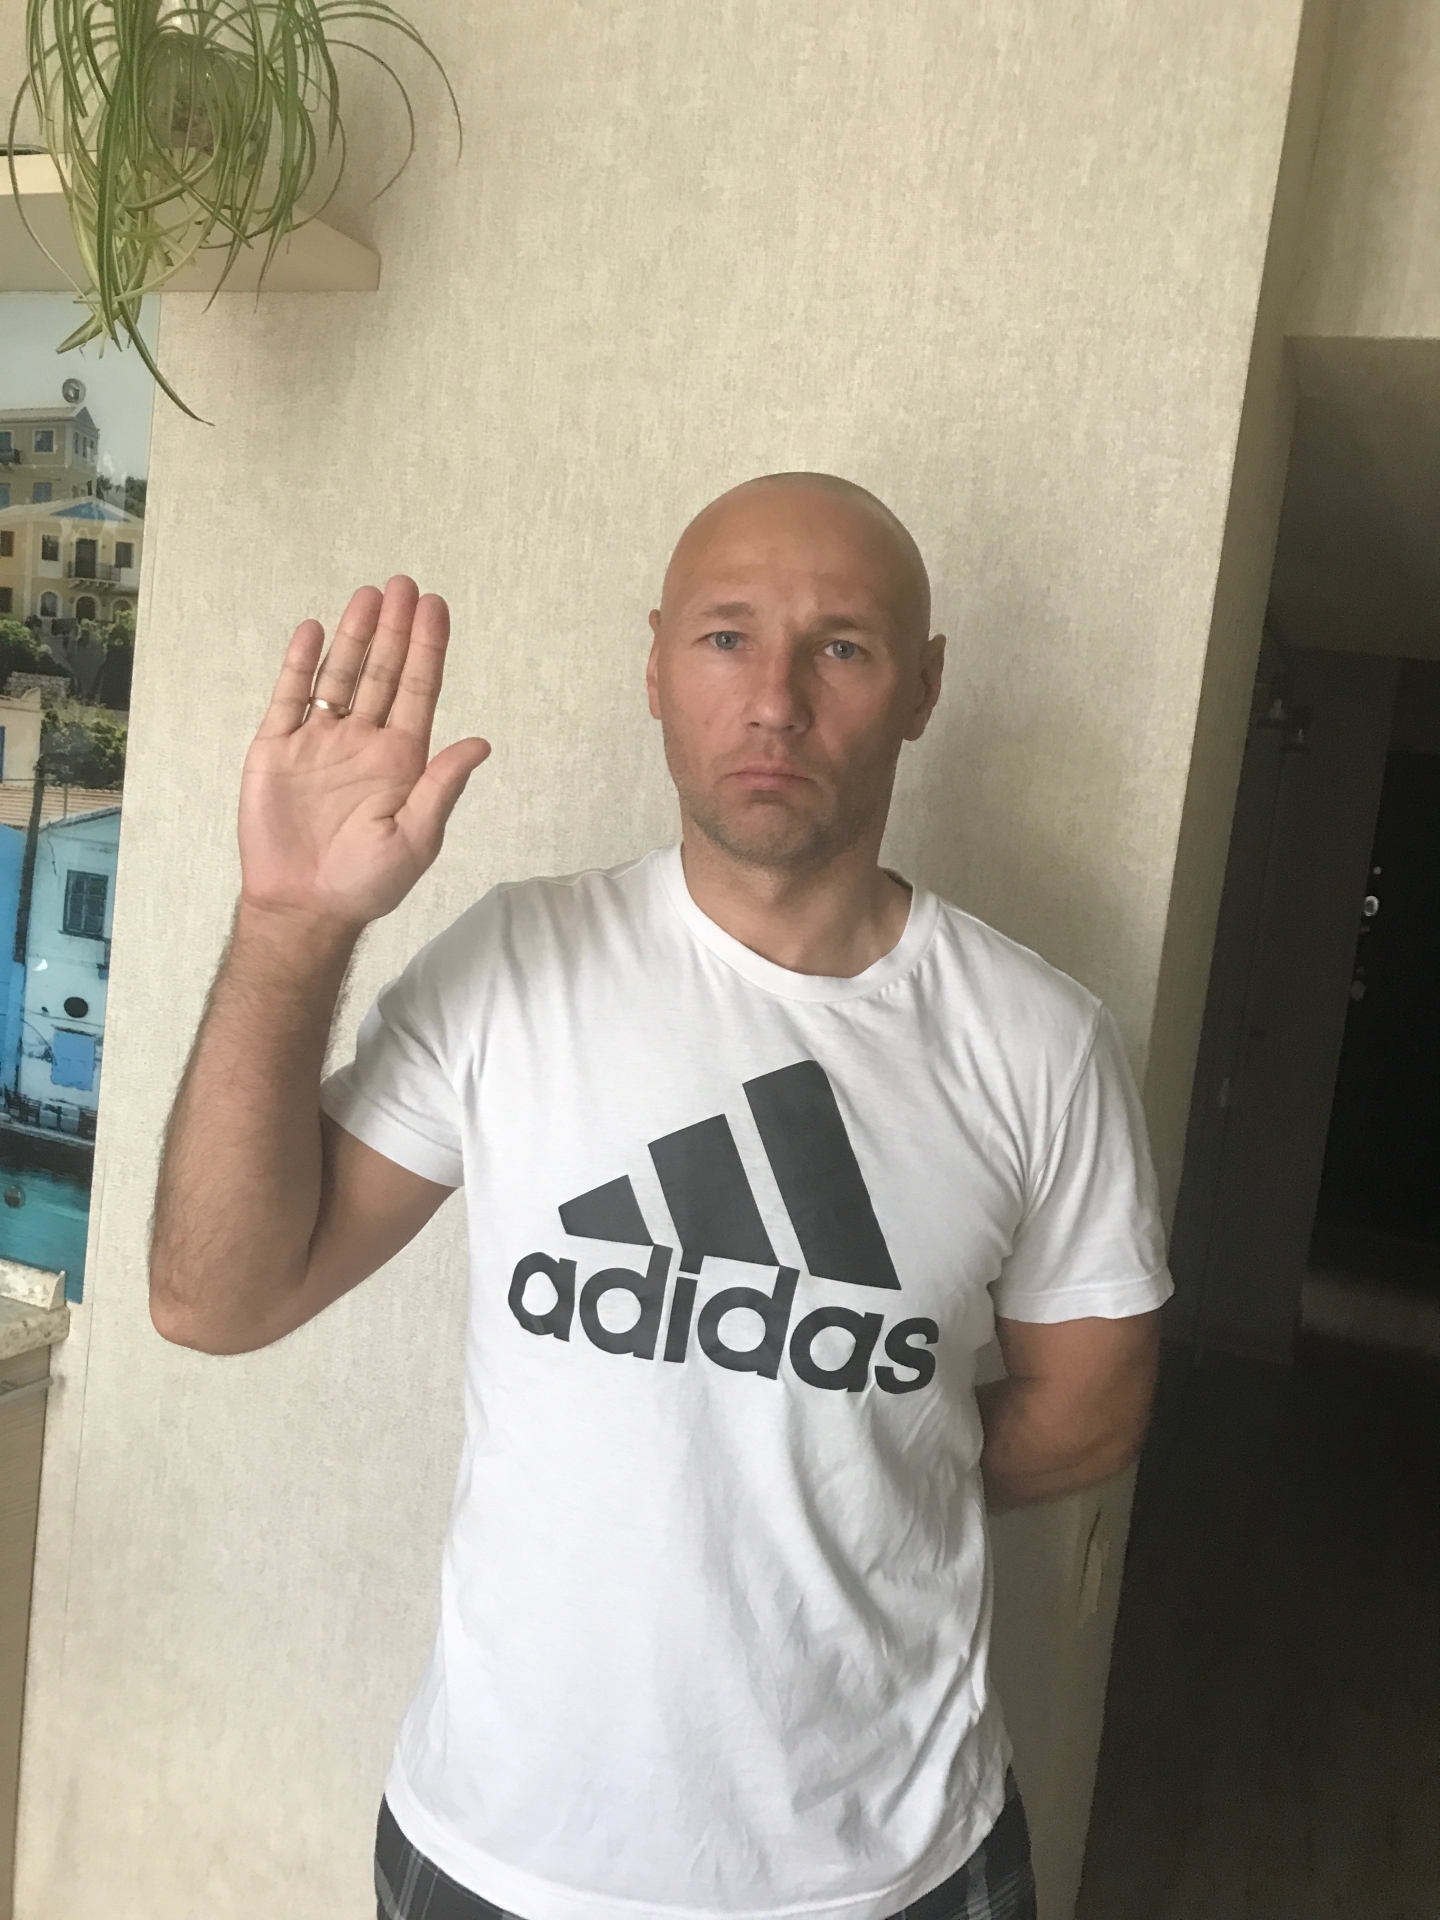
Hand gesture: stop